Biel Ribas

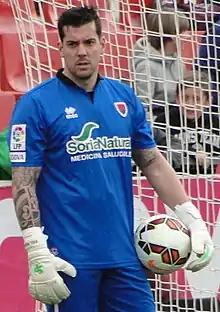
Ribas with Numancia in 2015

Gabriel 'Biel' Ribas Ródenas (born 2 December 1985) is a Spanish footballer who plays as a goalkeeper.